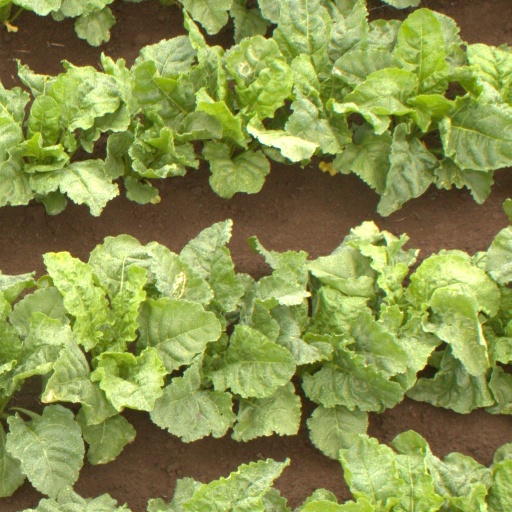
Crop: sugar beet